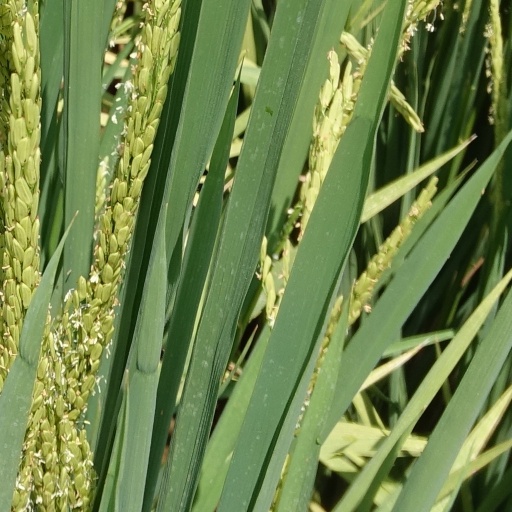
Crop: rice